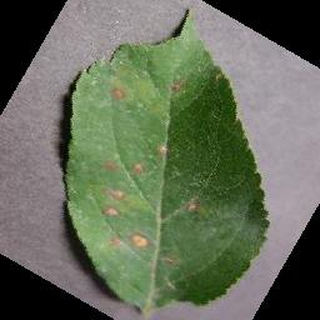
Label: apple_cedar_apple_rust